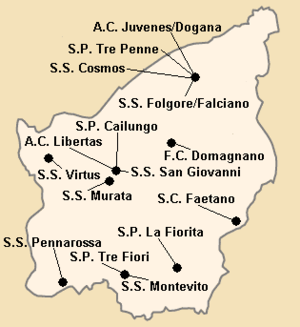
Répartition des clubs du championnat de Saint-marin avant 2005.
La saison 2004-2005 du Championnat de football Saint-marinais était la vingtième édition de la première division saint-marinaise.
La saison 2001-2002 du Championnat de Football Saint-marinais était la dix-septième édition de la première division saint-marinaise.
La saison 2003-2004 du Championnat de Football Saint-marinais était la dix-neuvième édition de la première division saint-marinaise.
La saison 2000-2001 du Championnat de Football Saint-marinais était la seizième édition de la première division saint-marinaise.